Never Trump movement

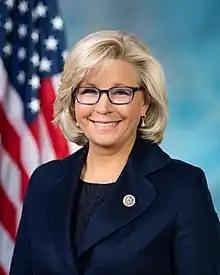
Liz Cheney, an outspoken Republican critic of Donald Trump

After the election, other Republicans who had resisted Trump's candidacy, such as South Carolina Senator Lindsey Graham, declared their support for his presidency. As of February 2018, Trump's job approval among self-described Republicans was at or near 90 percent.